Howard Harvey

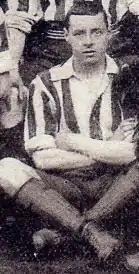
Harvey in a Burslem Port Vale squad photo in 1898

Westley Howard Harvey (21 October 1877 – 1904) was an English footballer who played as a centre forward for Aston Villa, Burslem Port Vale and Manchester City in the Football League in the 1890s and early 1900s. He played in the Southern League for Watford, and was also on the books of Walsall Town Swifts, Small Heath, West Bromwich United, Burton United, Darlaston and Glentoran.